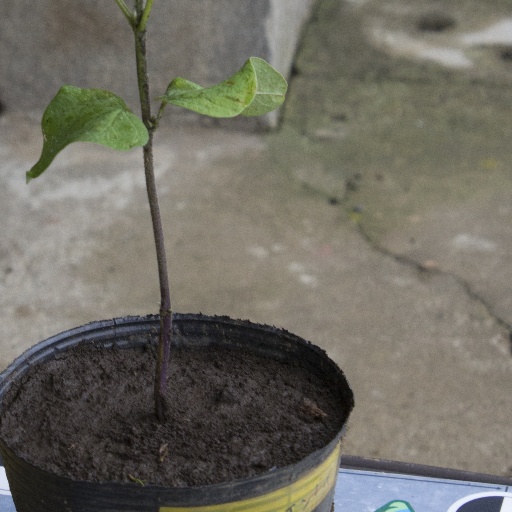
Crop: soybean